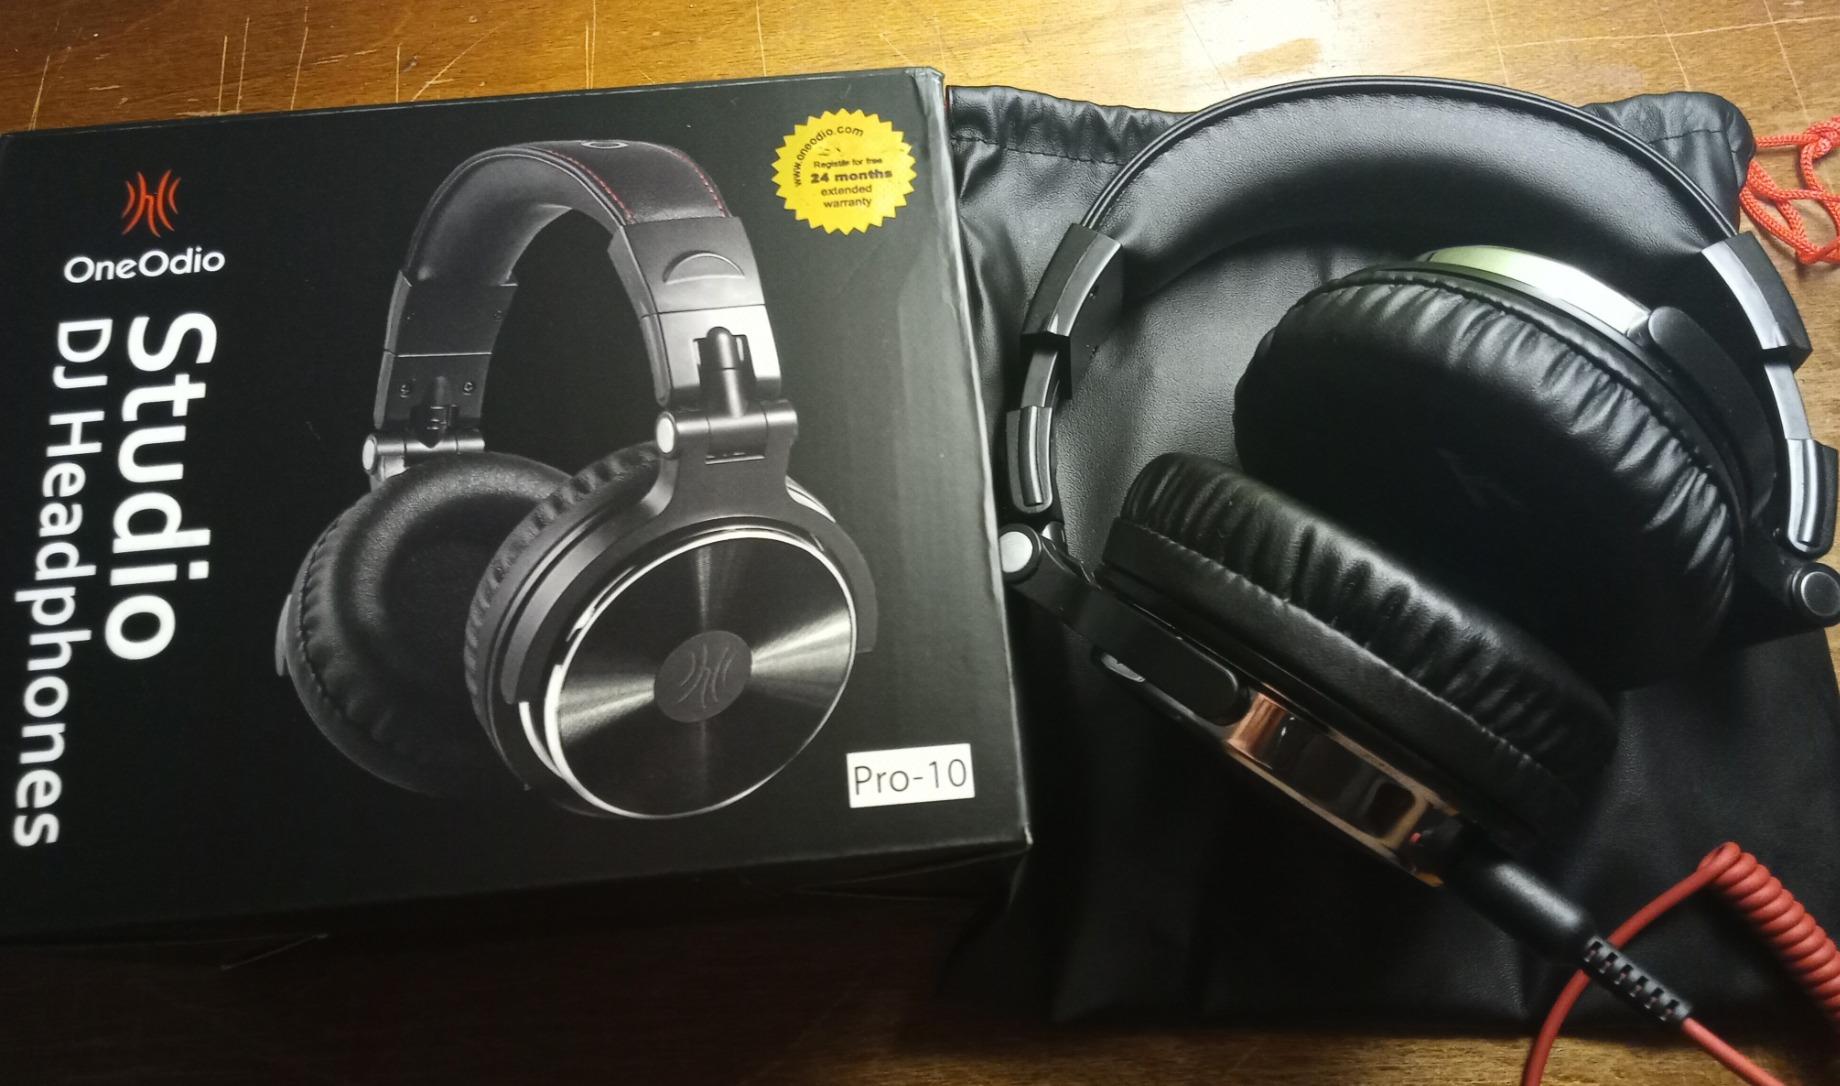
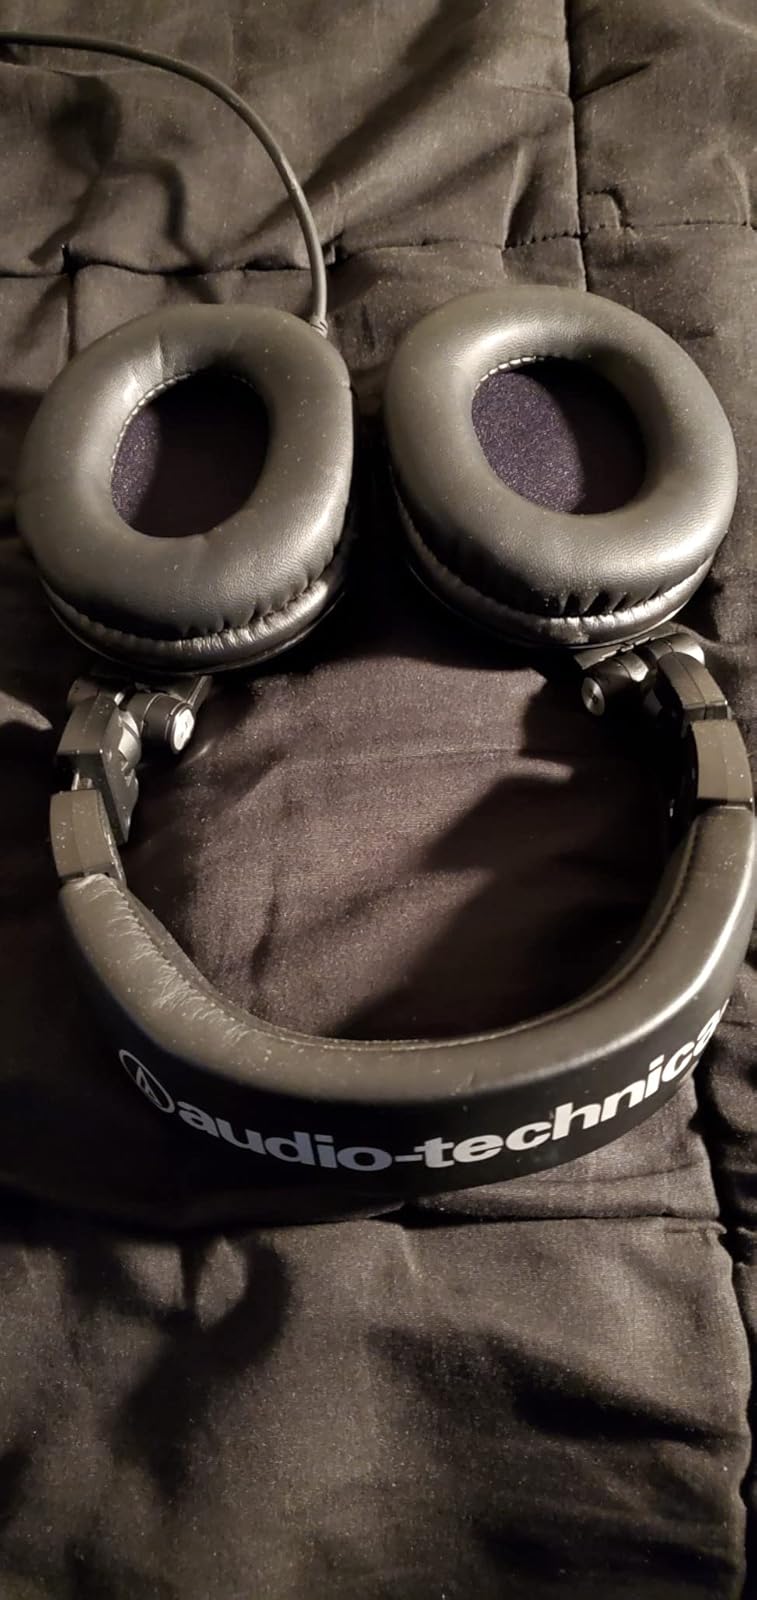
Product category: headphones
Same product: no